Murder of Fanny Adams

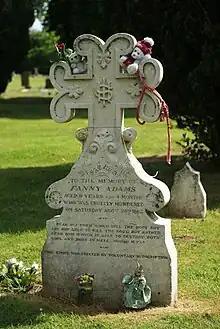
Fanny Adams' grave in Alton cemetery

Fanny was buried in Alton cemetery. Her headstone inscription is : "Fear not them which kill the body, but are not able to kill the soul, but rather fear him which is able to destroy both soul and body in hell." It notes that the headstone was erected by voluntary subscription.